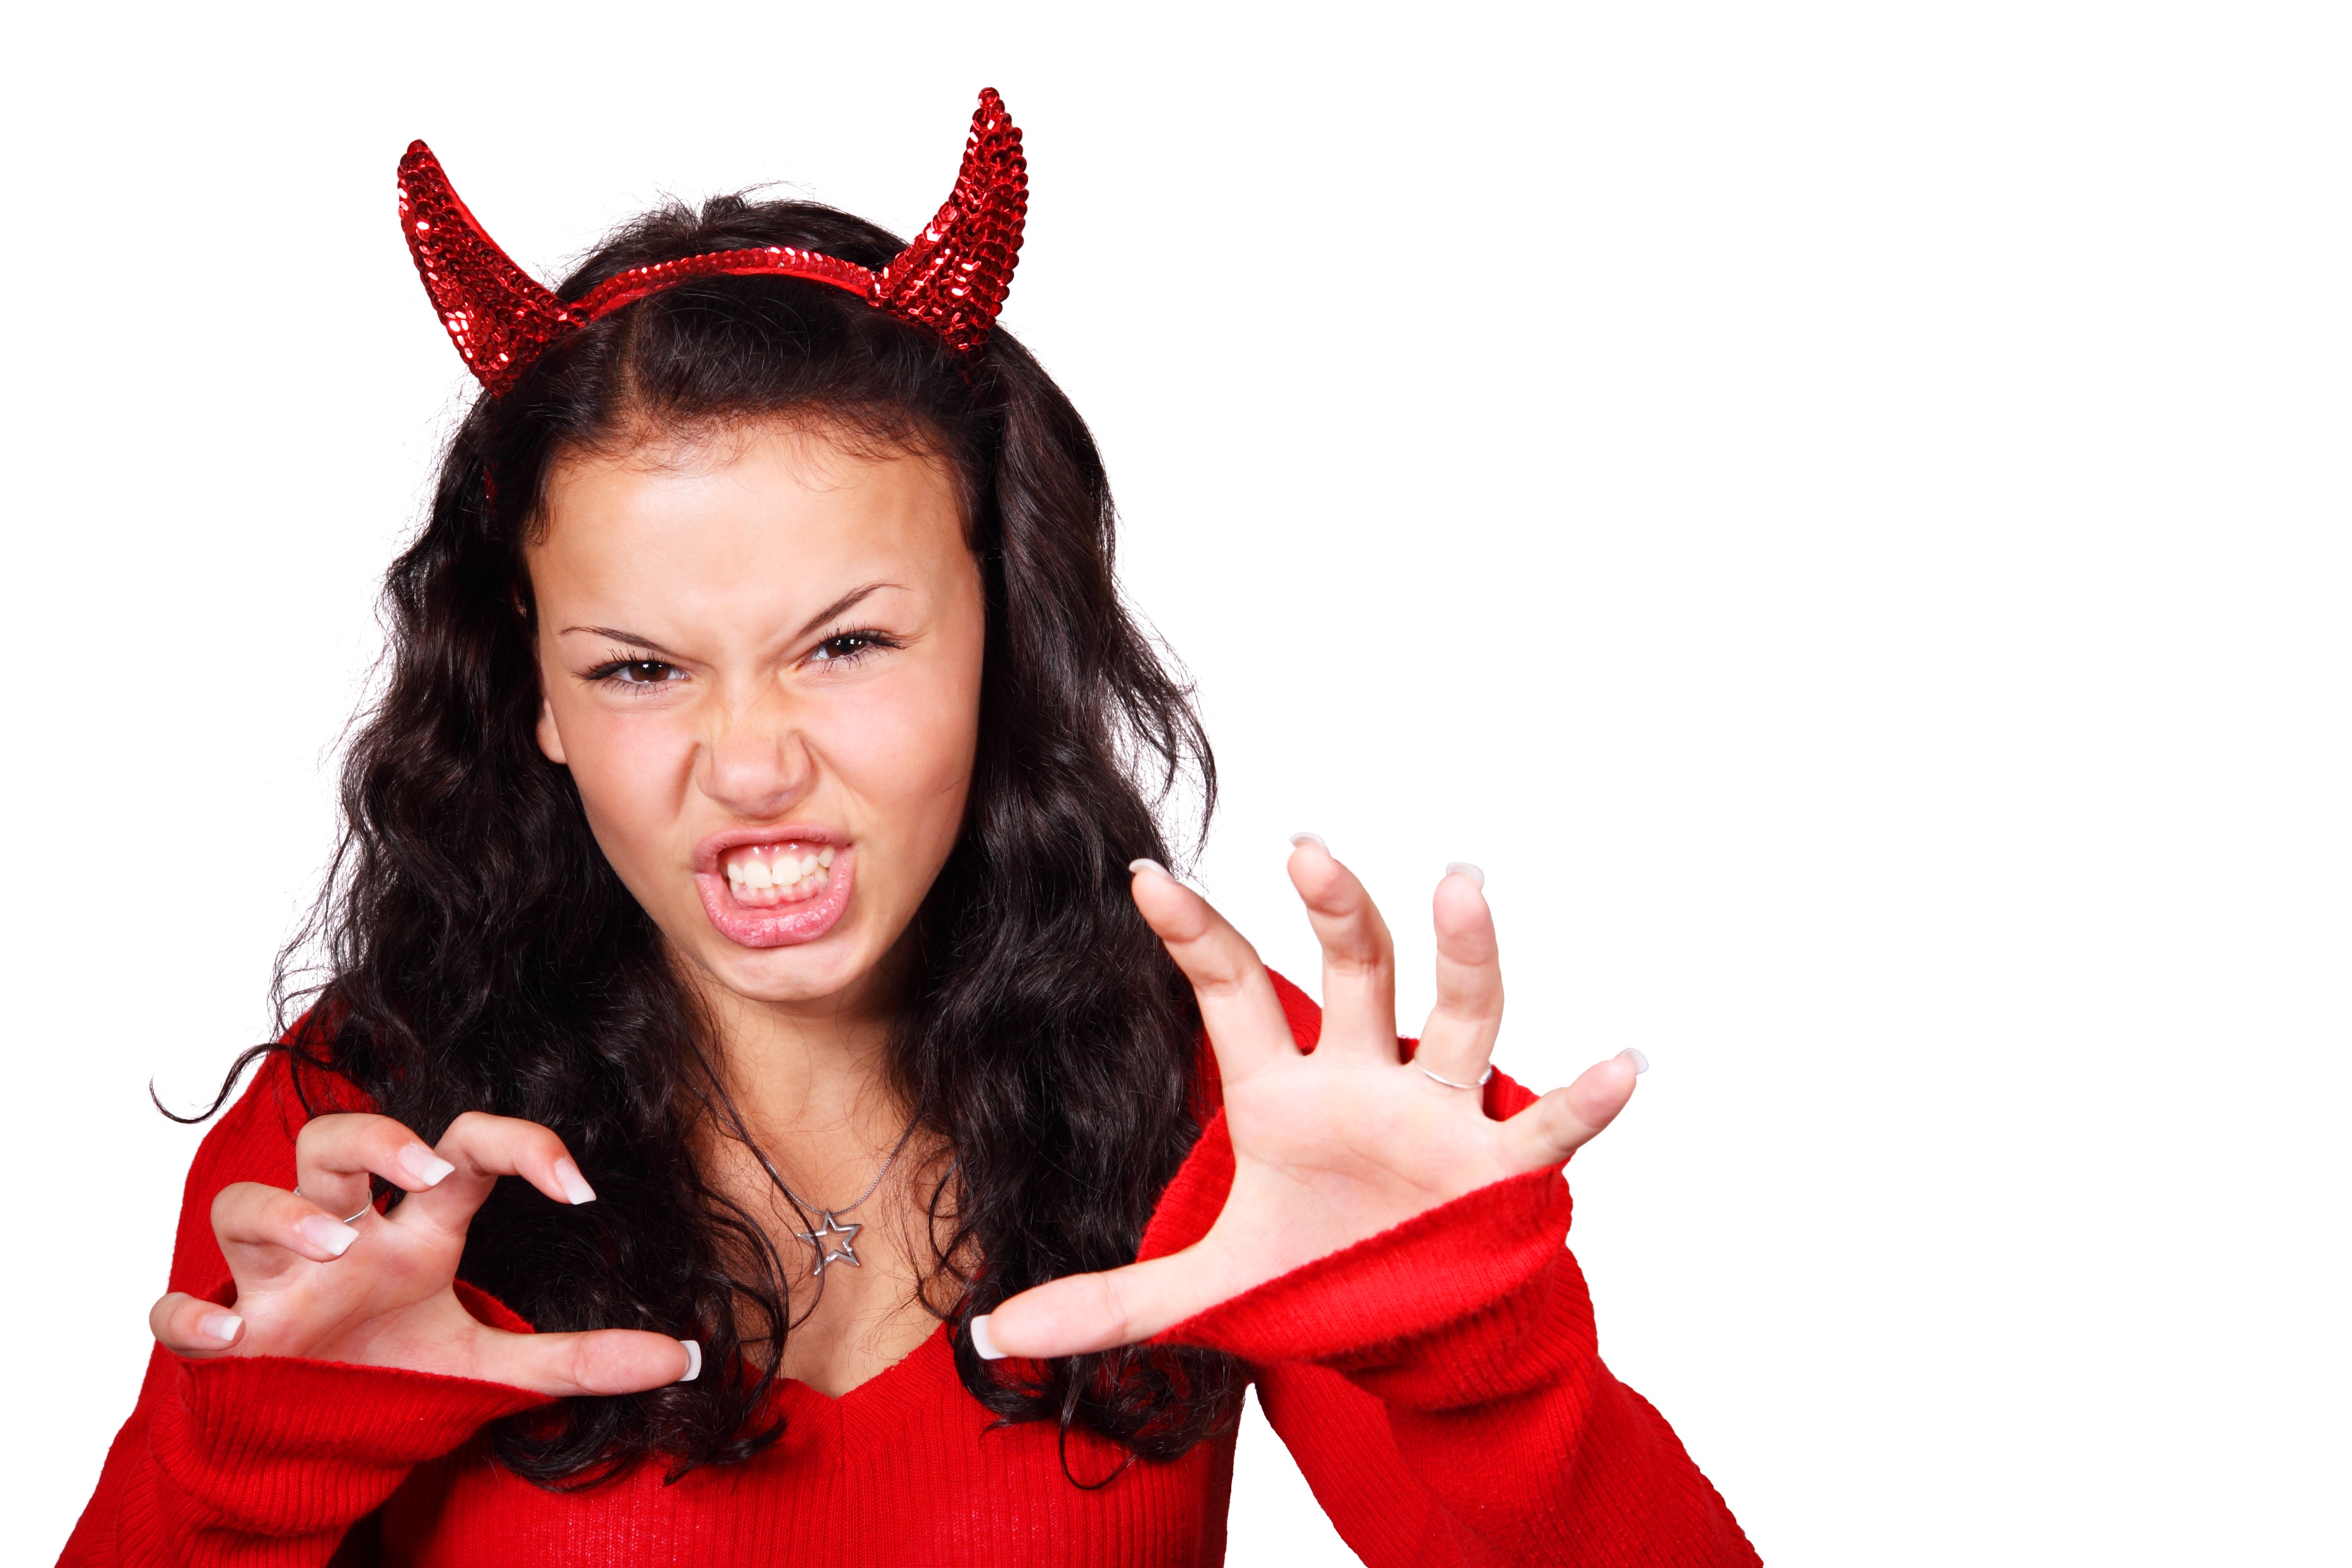
hand, people, girl, woman, isolated, female, singer, horn, young, finger, red, halloween, hot, hell, demon, devil, costume, aggressive, evil, naughty, photo shoot